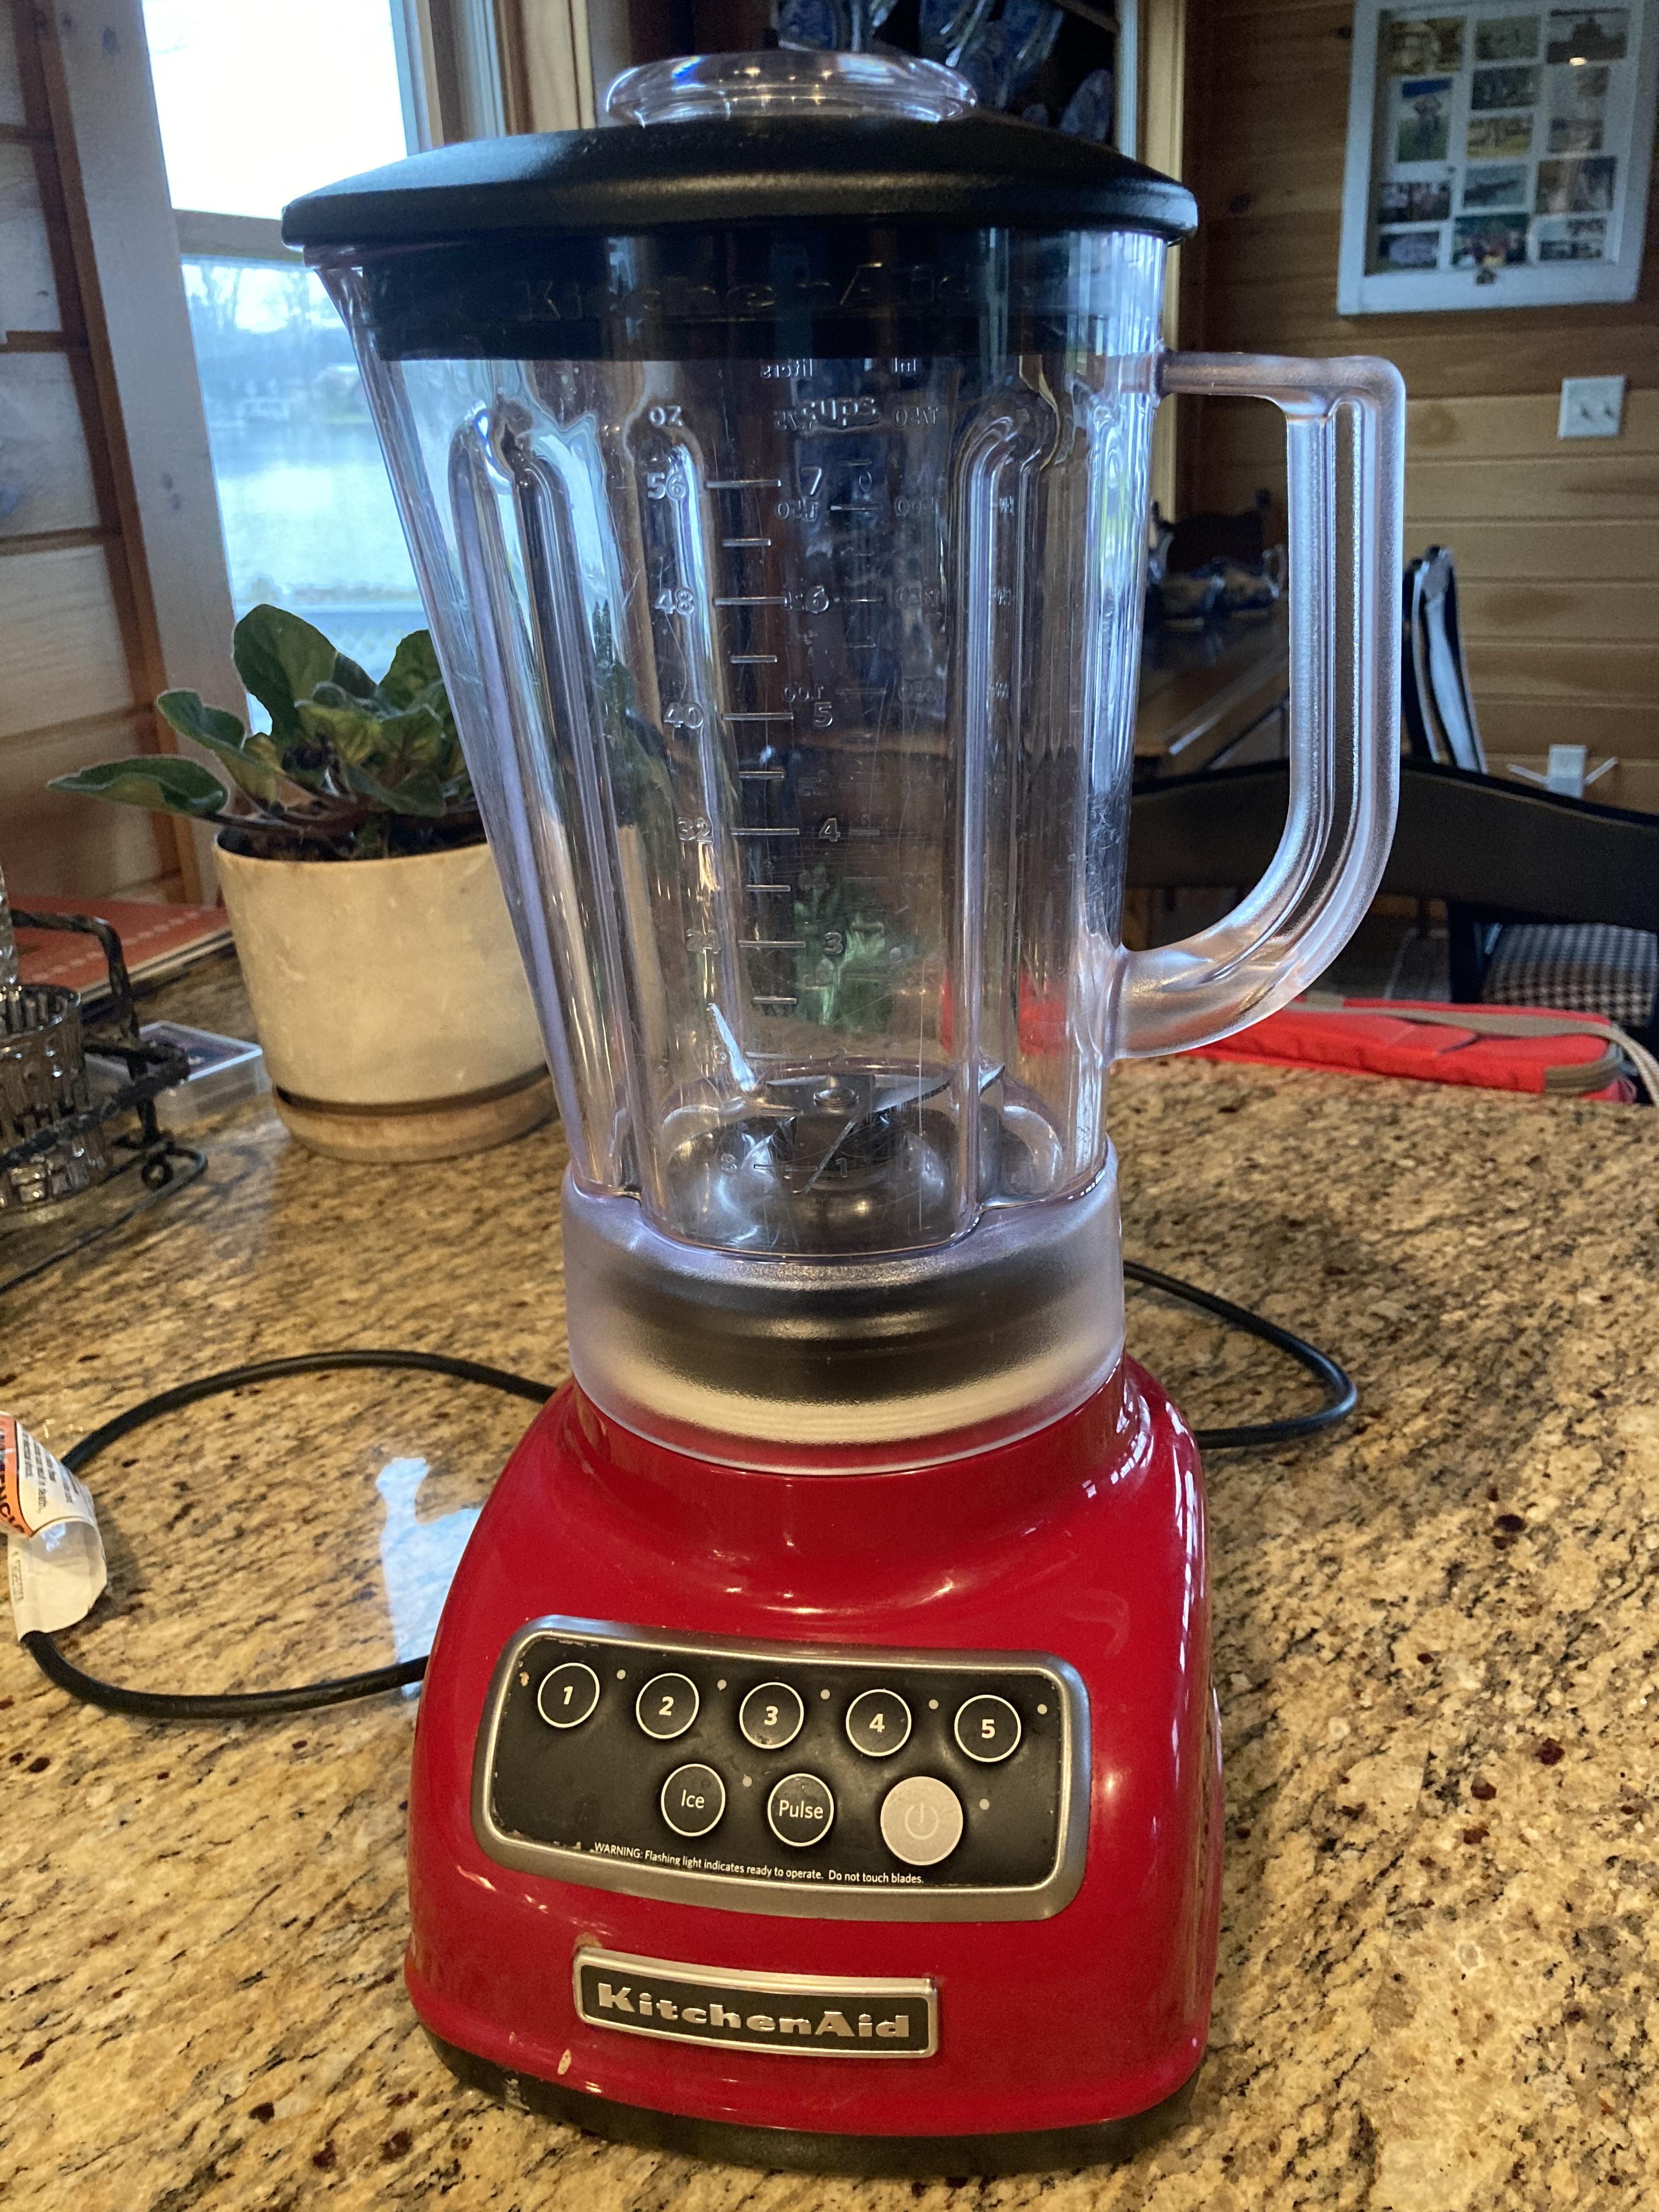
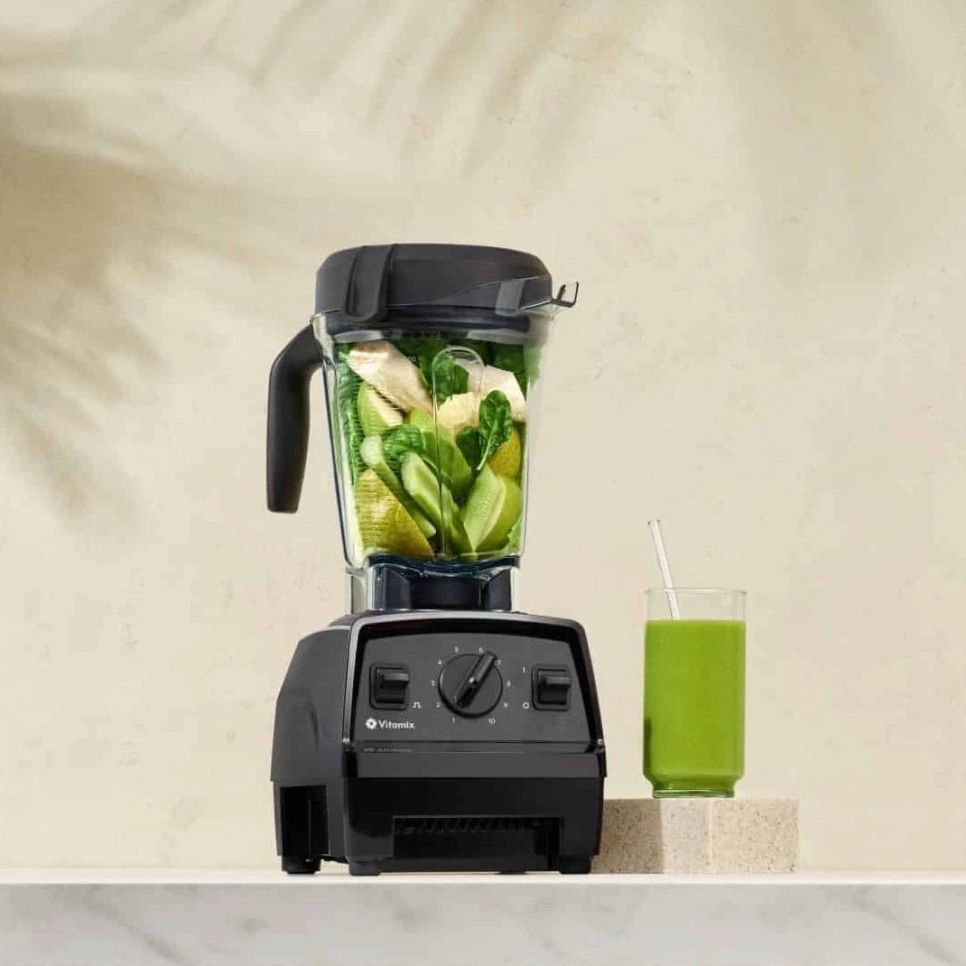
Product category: items_blender
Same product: no